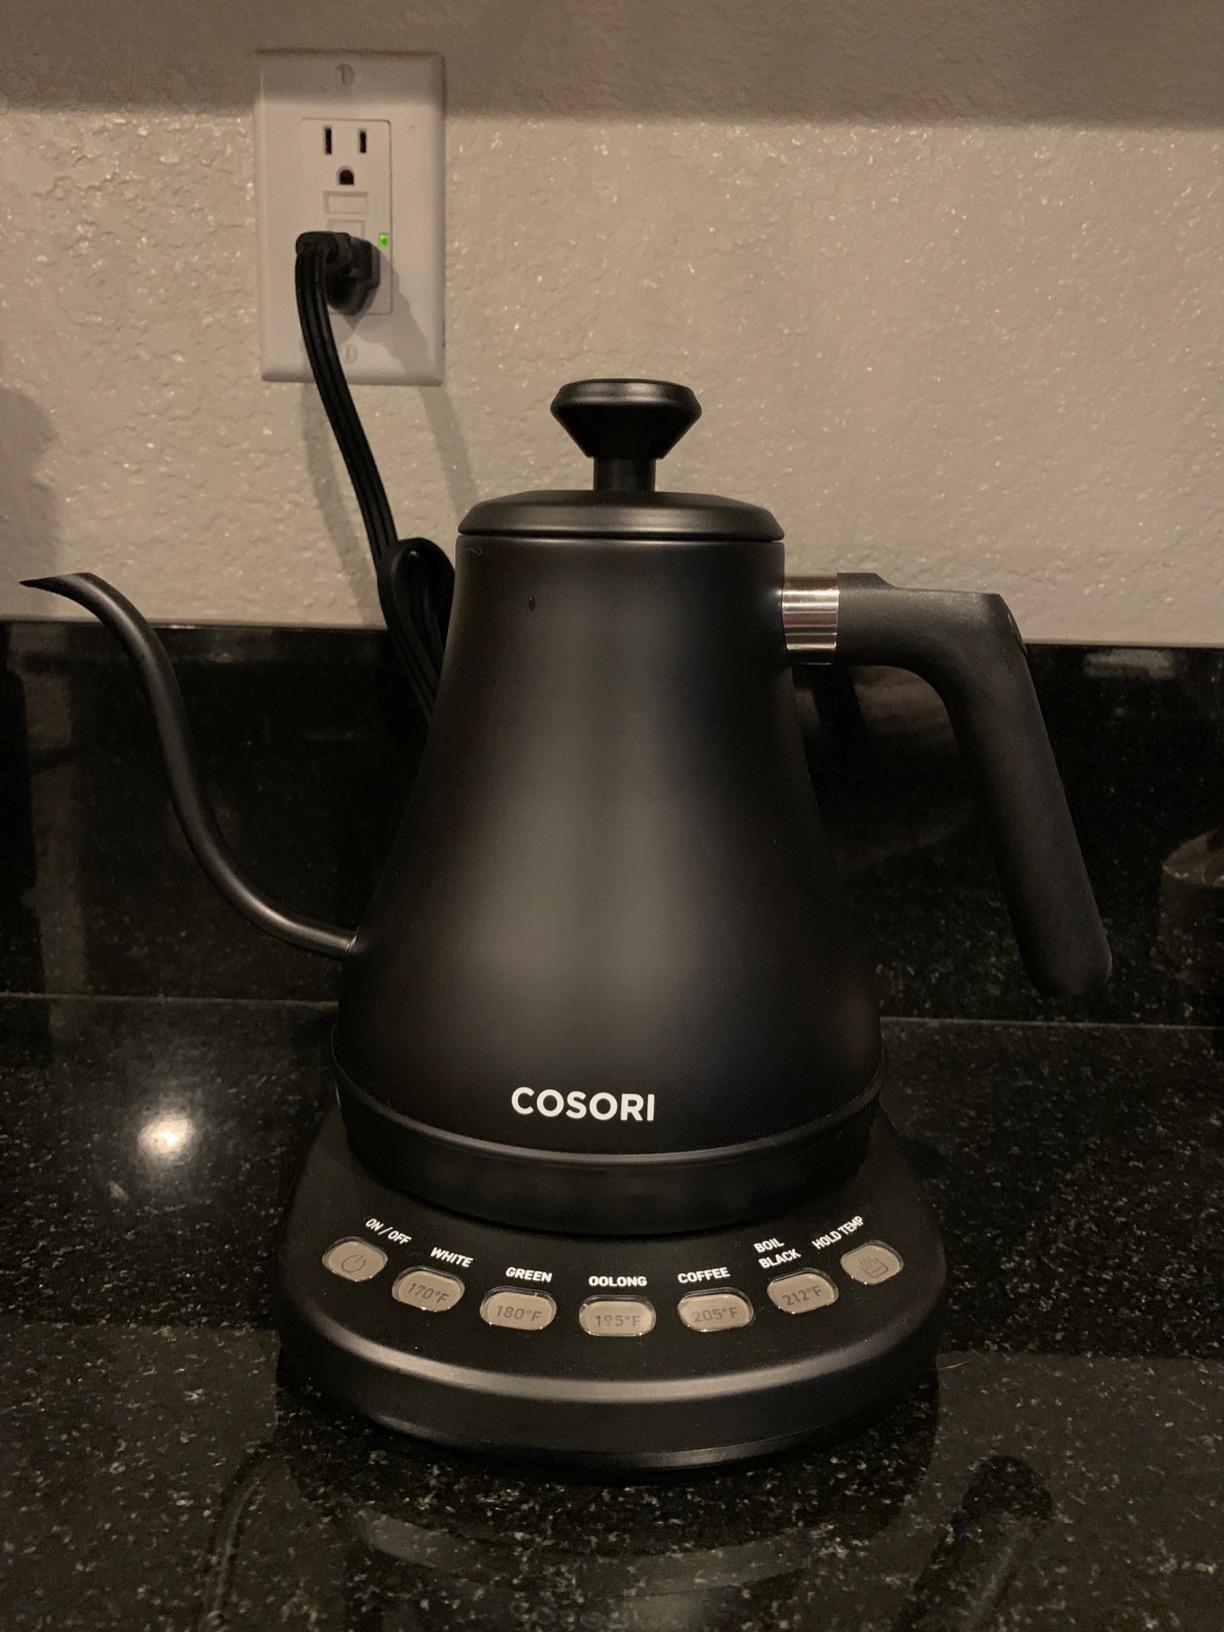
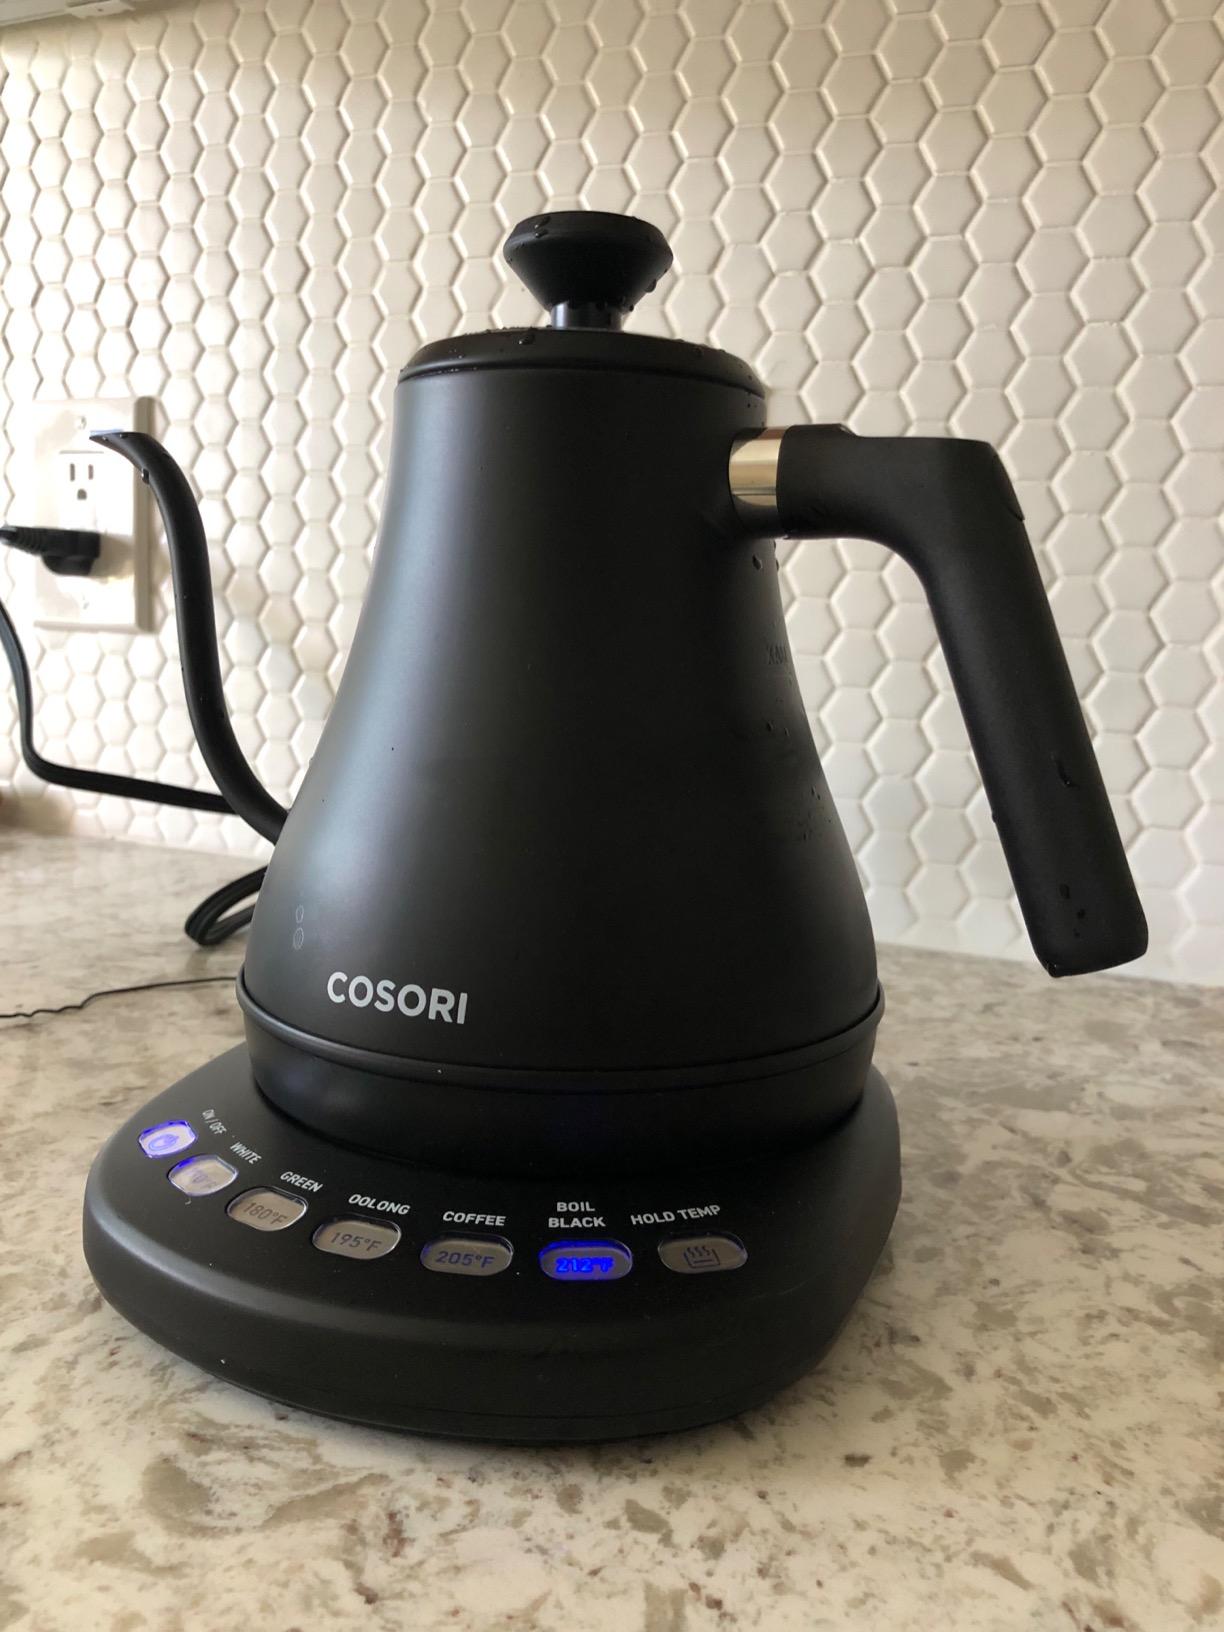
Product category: items_kettle
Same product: yes